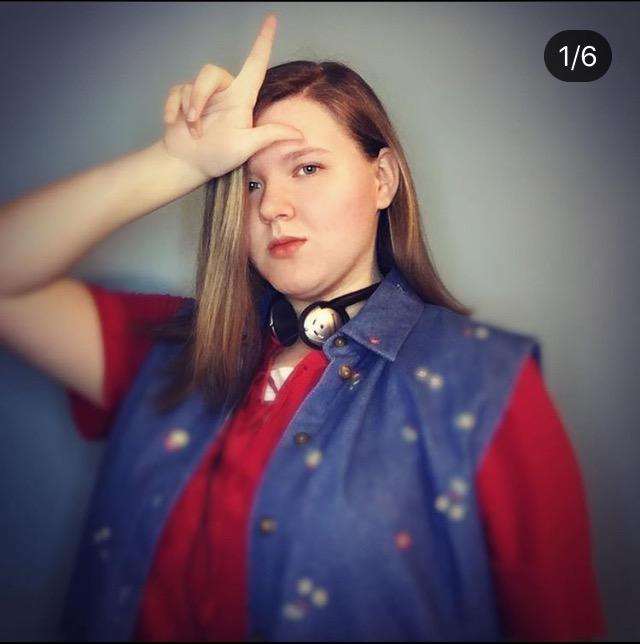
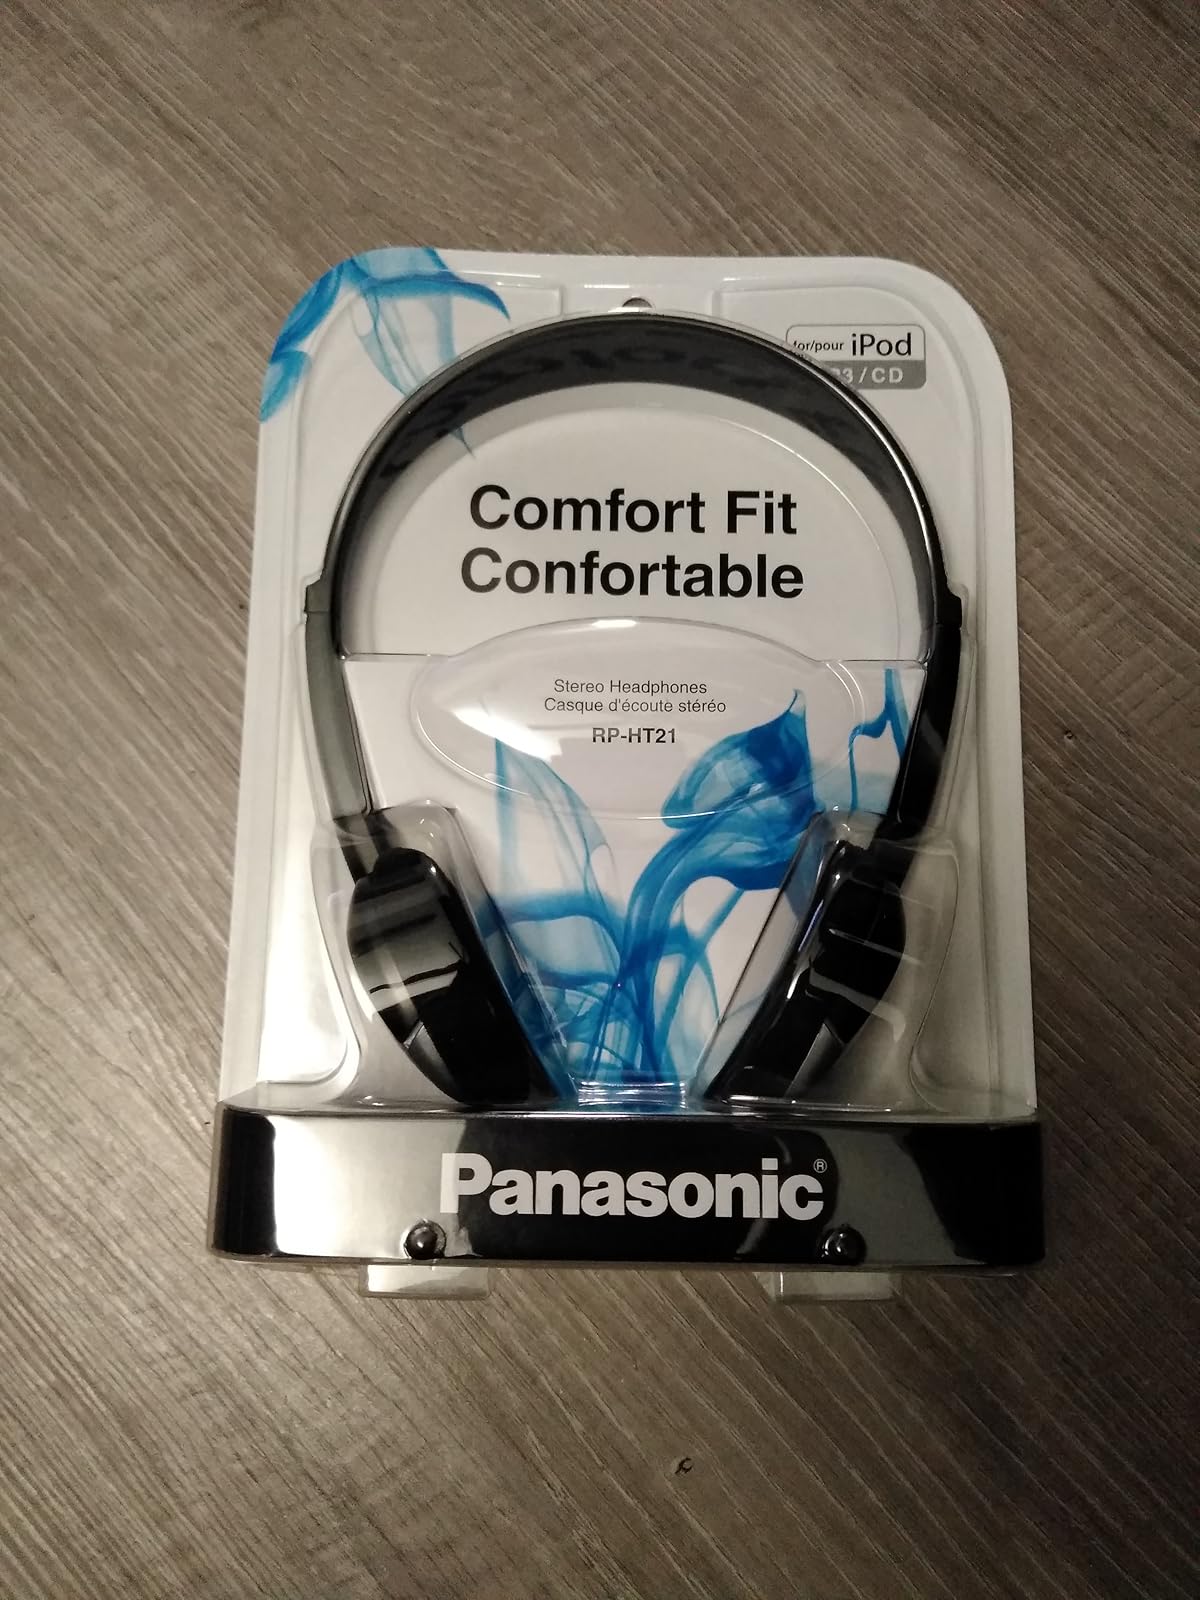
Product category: headphones
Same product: yes